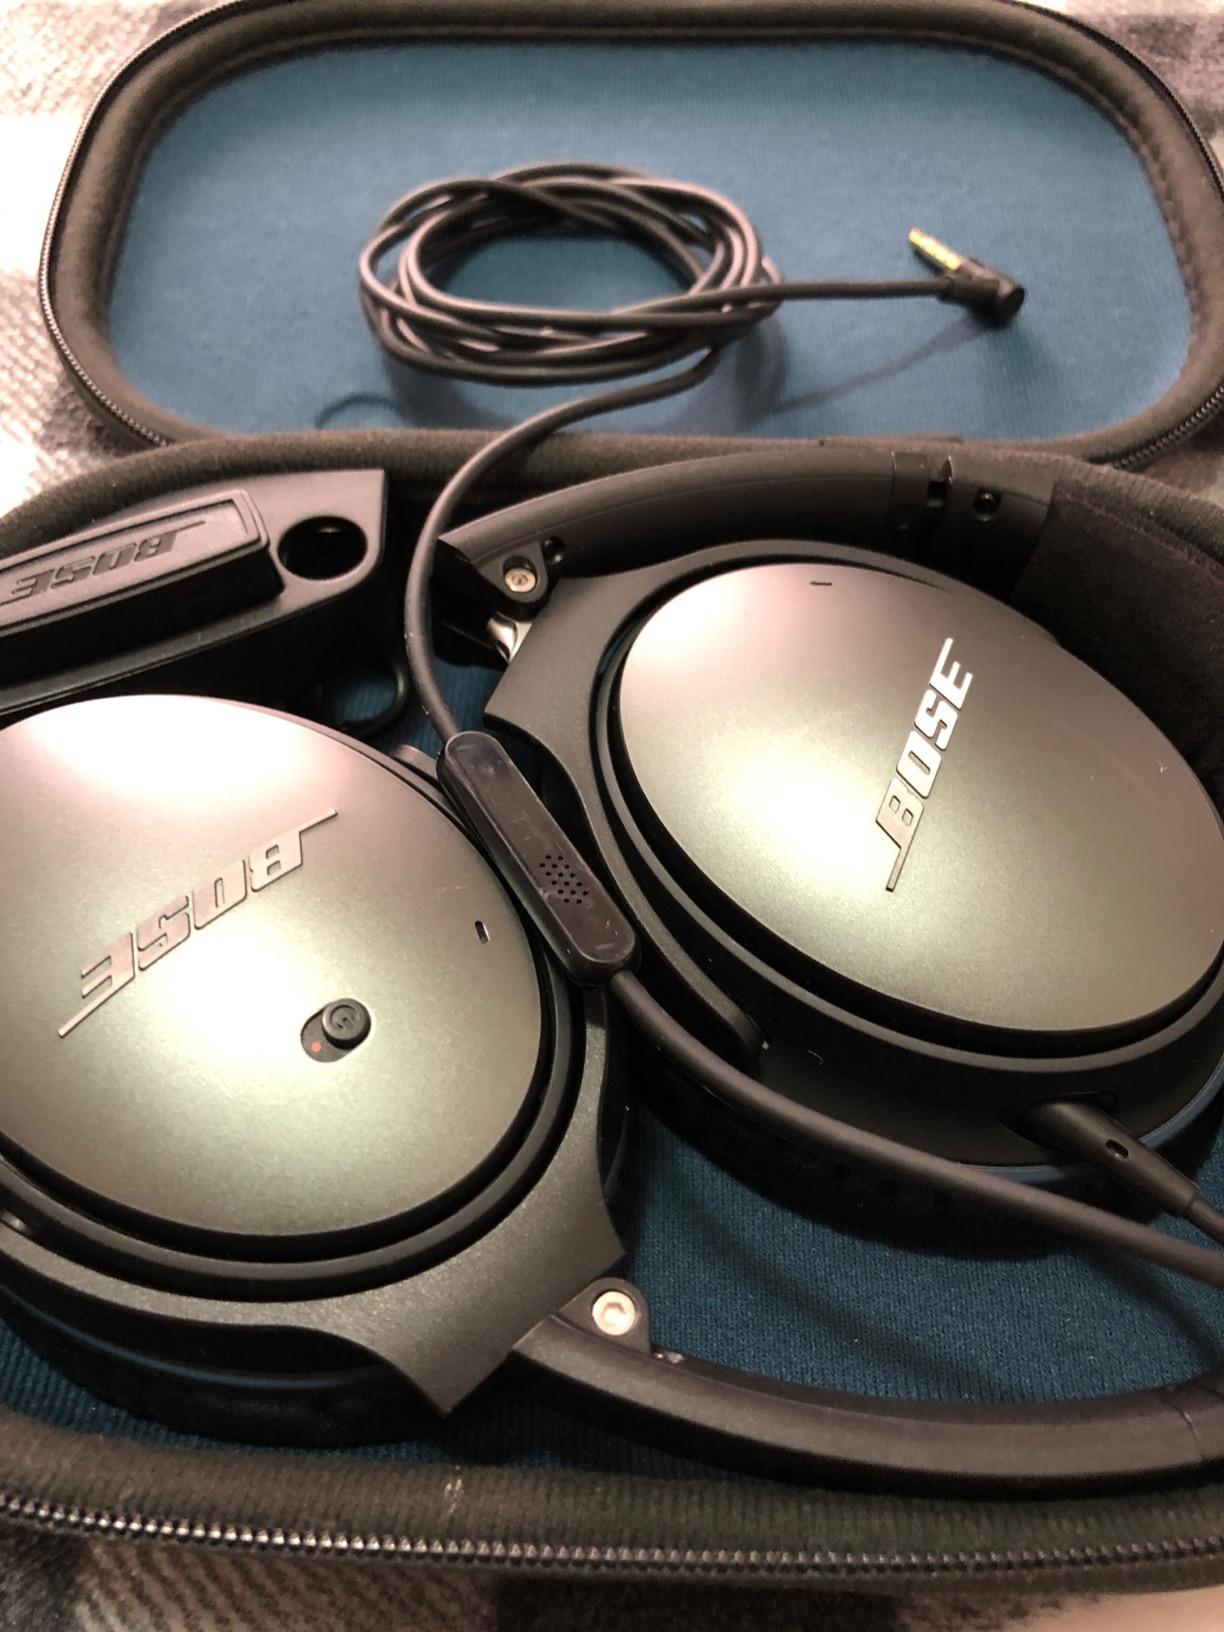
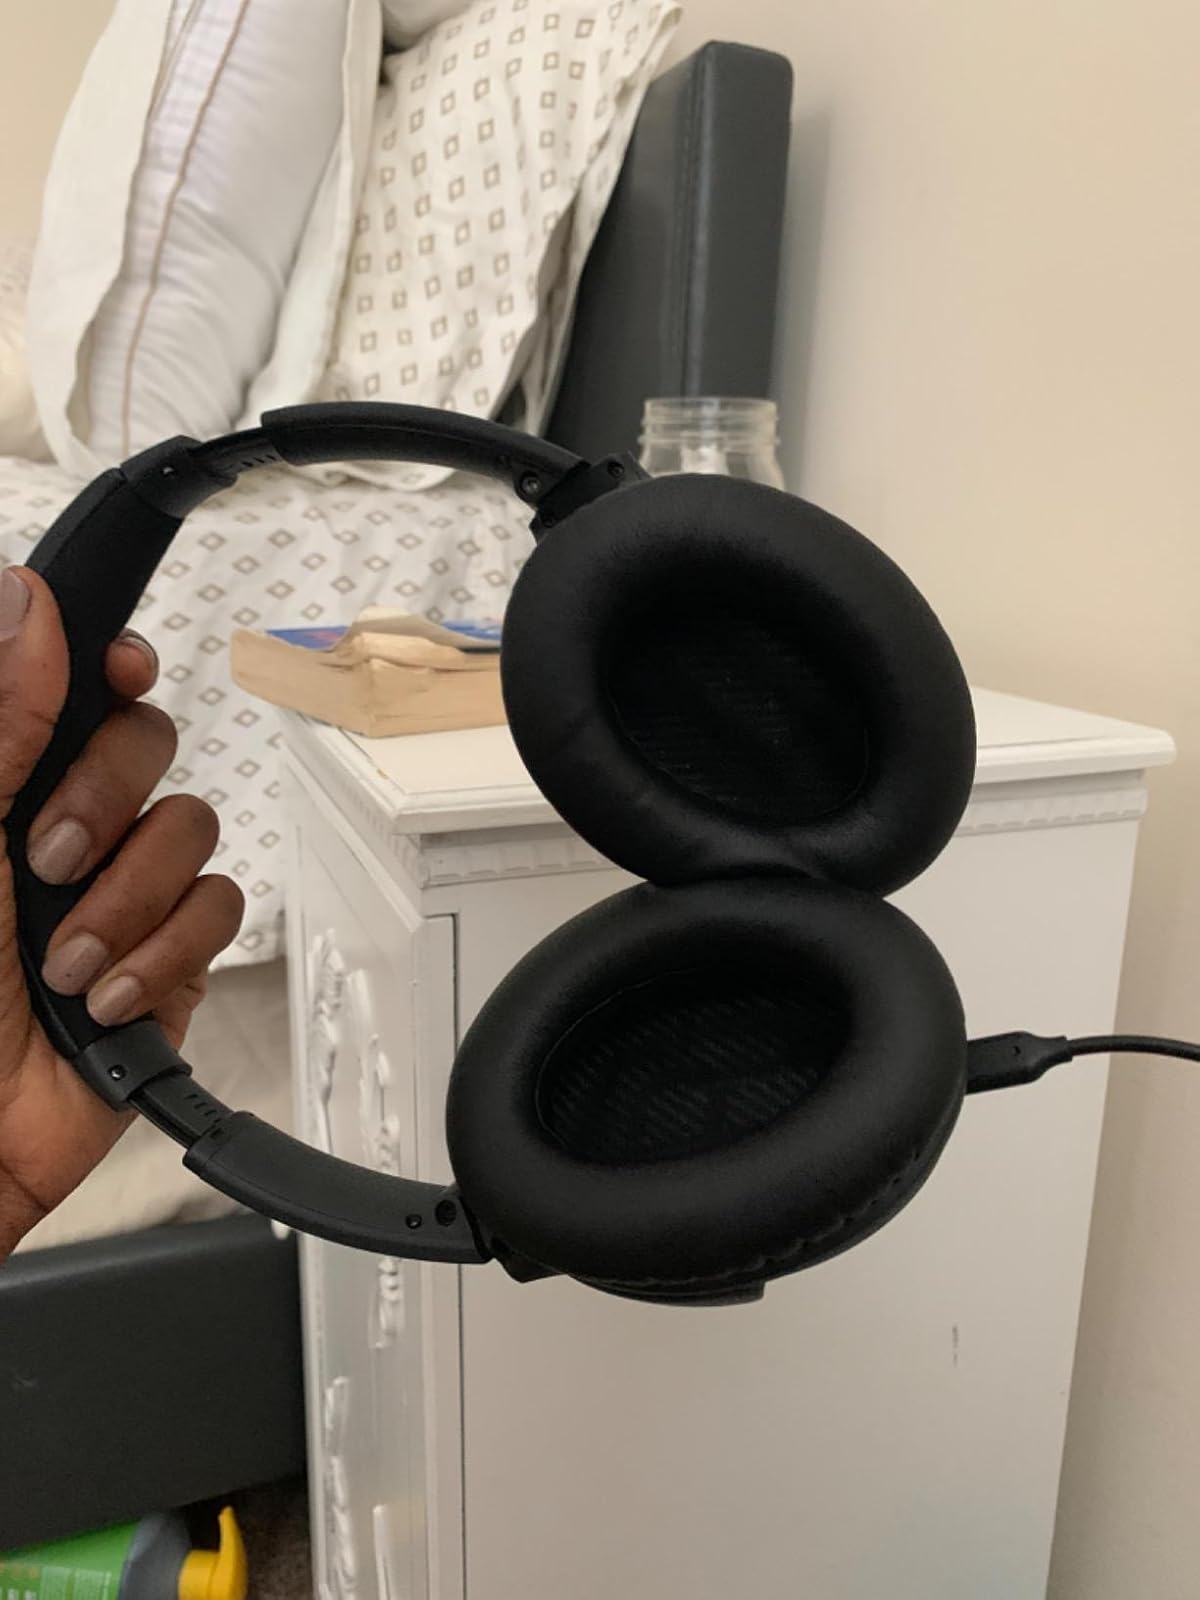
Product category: headphones
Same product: no